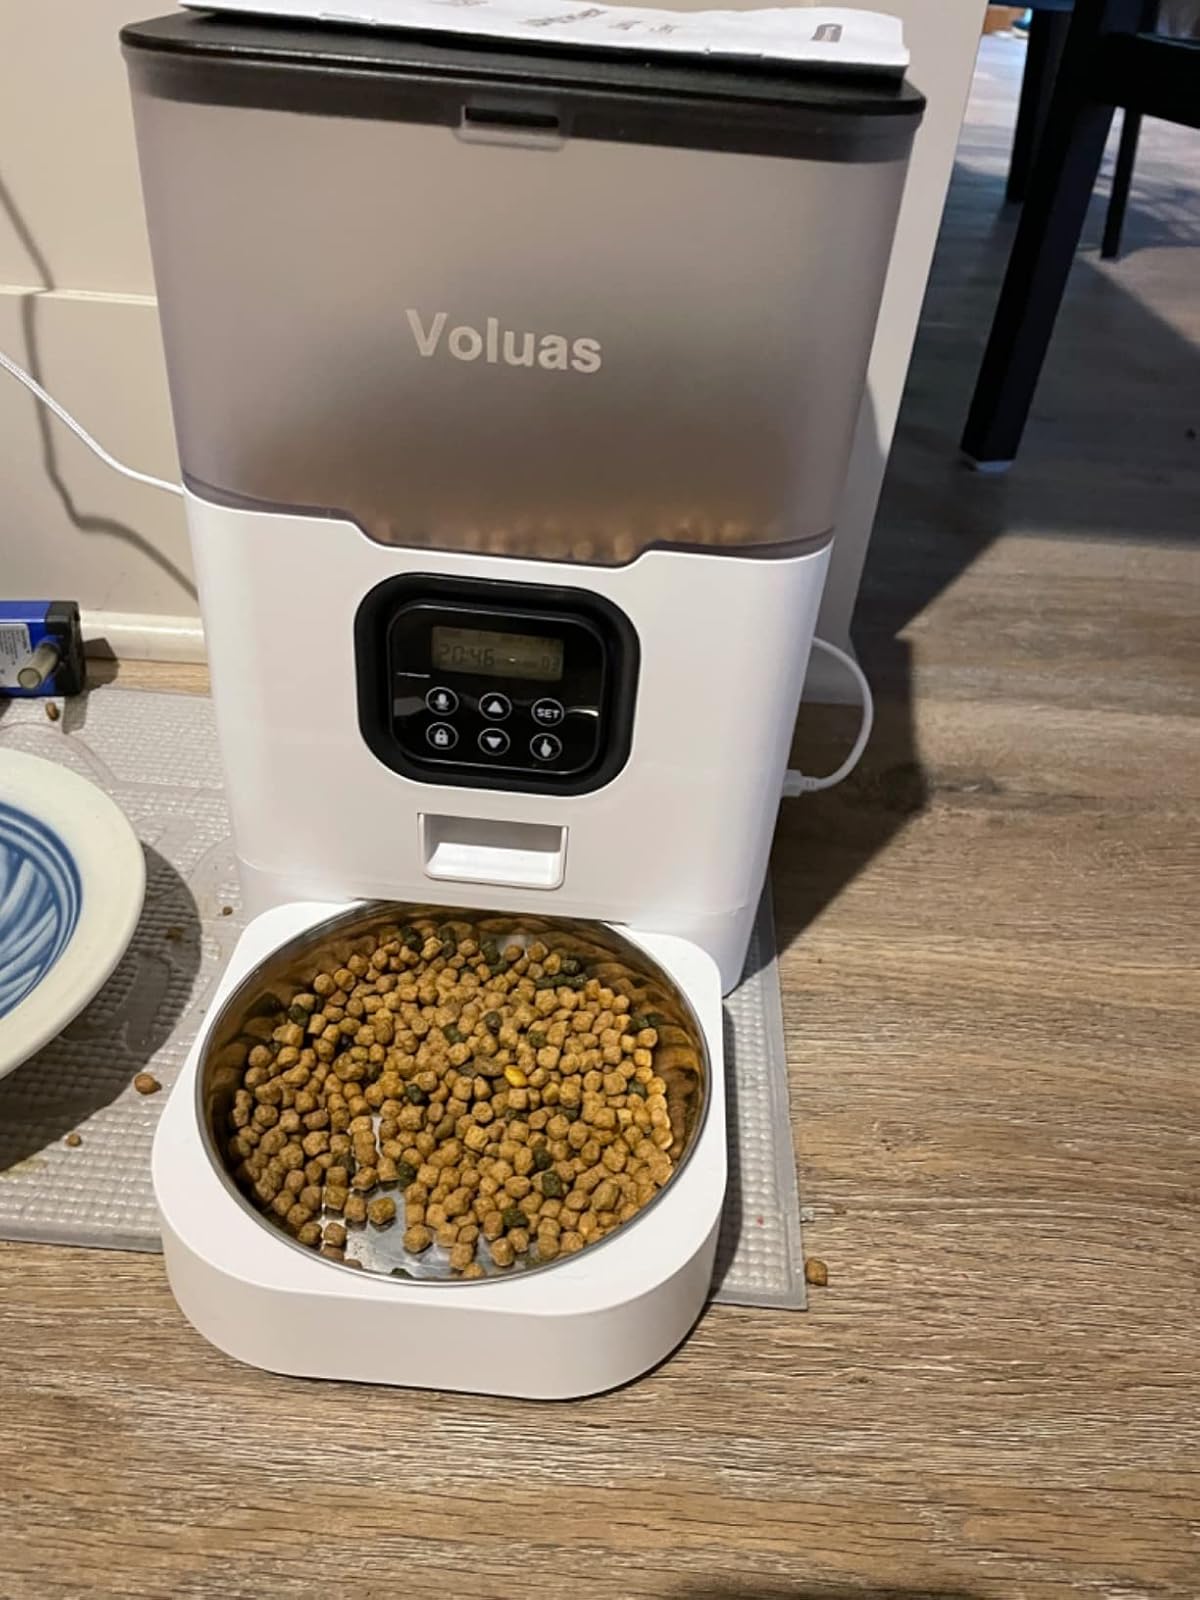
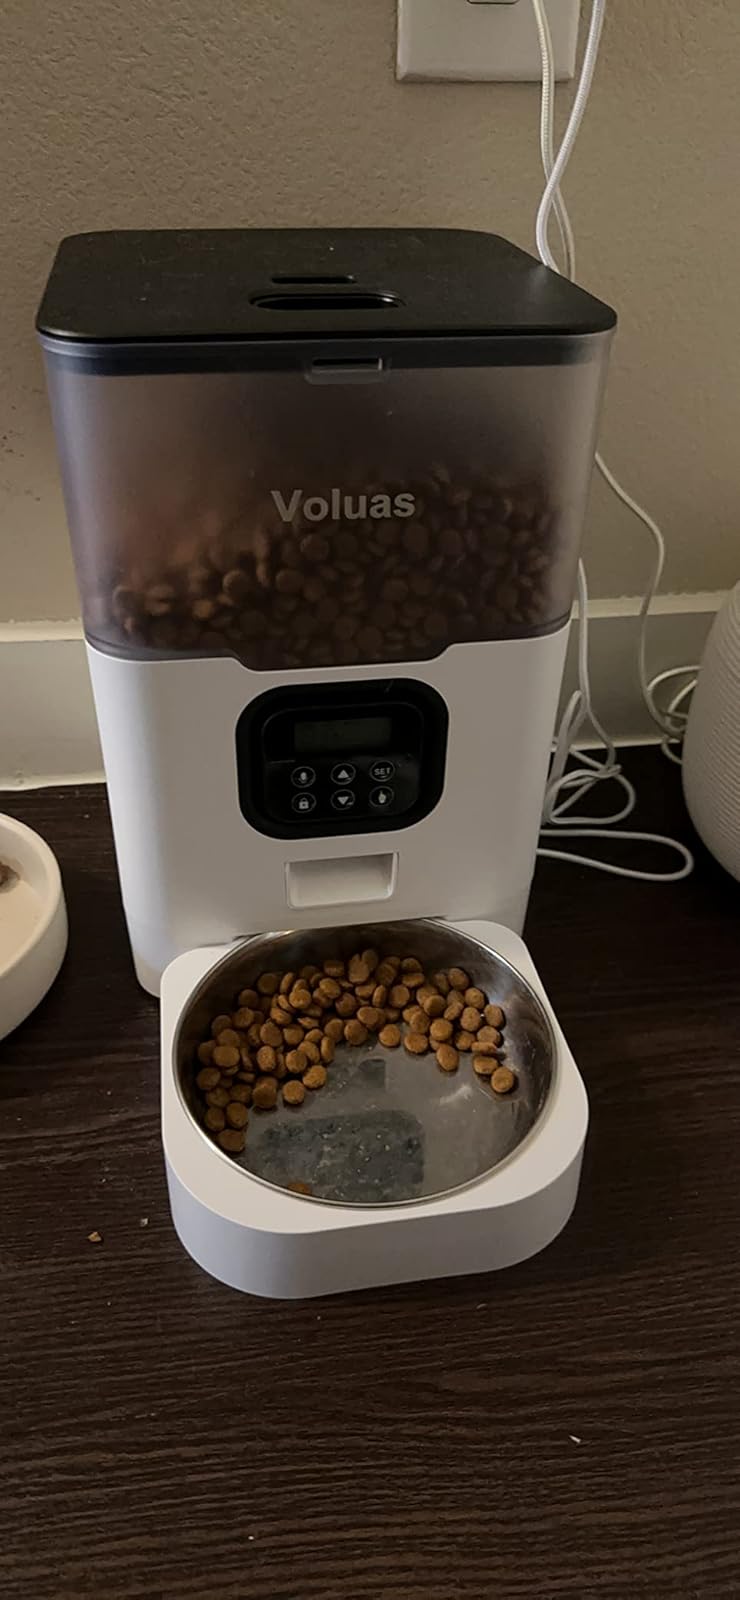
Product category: items_feeder
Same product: yes